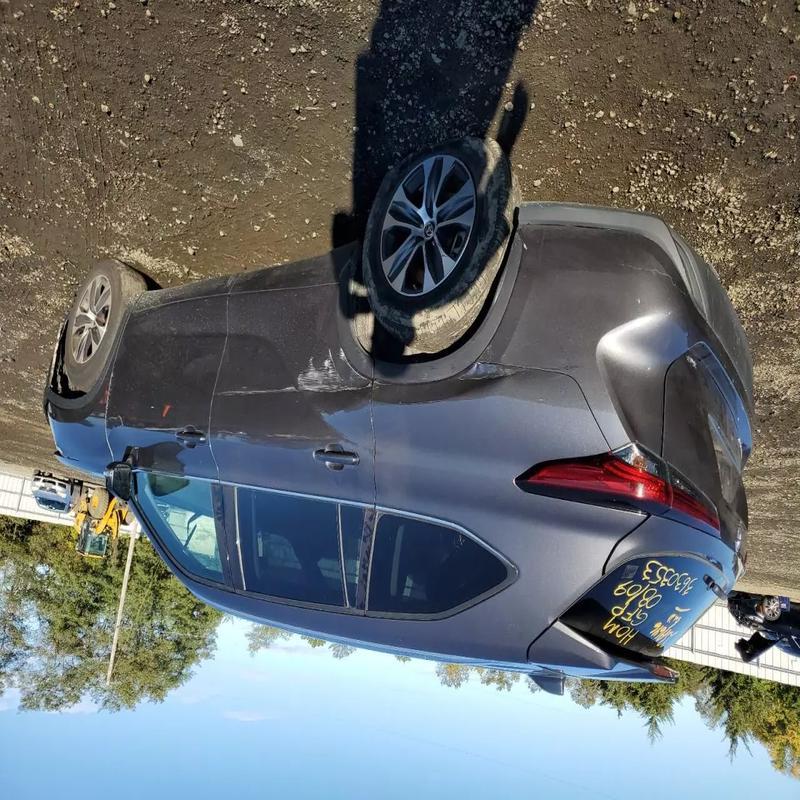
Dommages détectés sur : porte arrière droite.
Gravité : mineur